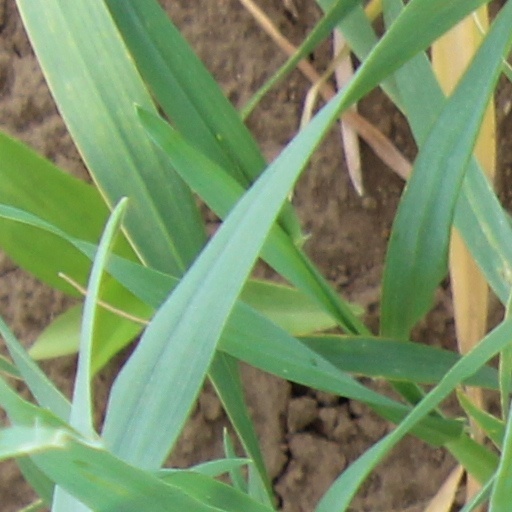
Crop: wheat